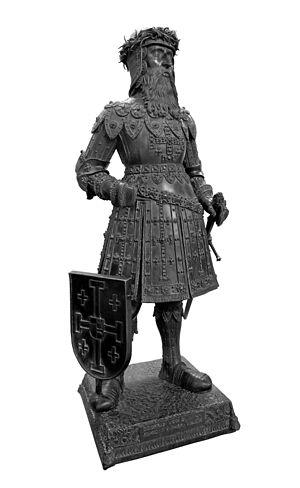
My Last Duchess est un poème de Robert Browning, publié pour la première fois le 26 novembre 1842 dans le recueil Dramatic Lyrics sous le titre Italy, et fréquemment cité comme exemple caractéristique du monologue dramatique. C'est l'un des plus connus de la littérature anglaise, figurant au premier rang des œuvres de Robert Browning, dont il est aussi représentatif par sa complexité ambiguë et le choix méticuleux des mots. Il est composé de pentamètres iambiques rimés par groupes de deux vers, les heroic couplets.